Richard Buxton (botanist)

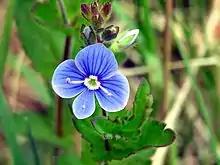
"Veronica chamaedrys" (Germander Speedwell)

Richard was a sickly child and his parents' reduced circumstances meant that his education was somewhat sporadic. In his early years he wandered through the fields and brick yards where he lived, picking wildflowers. His favourites were Germander Speedwell, Creeping Tormentil and Common Chickweed. At the age of twelve he was apprenticed to a bat maker (the maker of children's small leather shoes) named James Heap, in Port Street, Manchester. About 18 months later he went to work with James Hyde, with whom he stayed for a number of years.